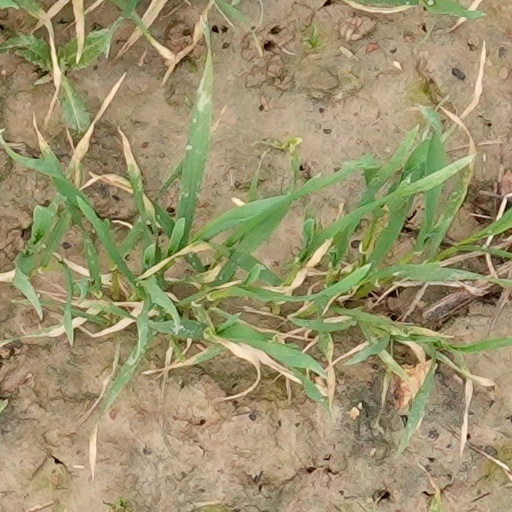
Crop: wheat